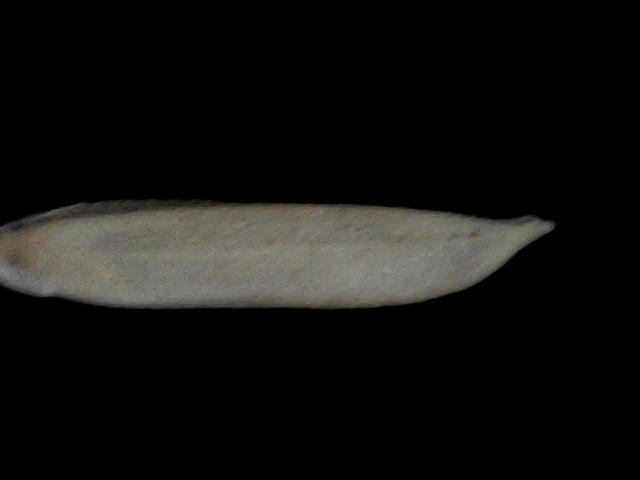
Rice variety: Bd57